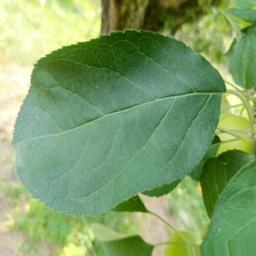
Label: Healthy